Australian labour law

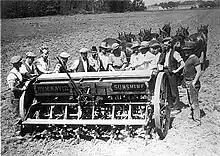
Australia's early laws required "fair and reasonable wages", which the "Harvester case" said must be enough for "a human being in a civilised community", from a hypothetical collective agreement, or if not employers like HV McKay's Sunshine Harvester Works had to pay a tax on exports.

At Australia's federation in 1901, the Constitution section 51(xxxv) empowered the making of "laws for the peace, order, and good government of the Commonwealth with respect to... conciliation and arbitration for the prevention and settlement of industrial disputes extending beyond the limits of any one state". This was used to pass the "Commonwealth Conciliation and Arbitration Act 1904" where a "dispute" would trigger federal jurisdiction between trade unions and employers, and this was meant to make strikes illegal or unnecessary, although in fact strikes remained "not uncommon". The Commonwealth Court of Conciliation and Arbitration (CCCA) could hear disputes, and make "awards" for fair wages and conditions across an industry if there was no agreement reached, or regulate any "industrial matters". With favourable governments in power, some courts were progressive, and in the landmark "Harvester case" the CCCA determined that the employer, Hugh Victor McKay that made harvesting machinery, was required to pay "fair and reasonable wages", or pay an excise tax on exports, under the "Excise Tariff Act 1906". What was "fair and reasonable", said Higgins J depended on "the normal needs of an average employee, regarded as a human being in a civilised community", and this was to be found by imagining a hypothetical collective agreement, not individual bargaining with the "usual, but unequal, contest, the "higgling of the market" for labour, with the pressure for bread on one side and the pressure for profits on the other". This formed the basis of Australian fair work regulation, even though "R v Barger" in 1908 quickly struck down the "Excise Tariff Act 1906", saying the federal tax power could not be used to indirectly regulate working conditions. In 1956, "R v Kirby" held that the CCCA was an unconstitutional court because it held both judicial and powers to arbitrate disputes. So, to replace the CCCA, a new Commonwealth Conciliation and Arbitration Commission carried out mediation functions, and the Commonwealth Industrial Court assumed its powers and itself merged into the Federal Court of Australia in 1977.